List of Stanford University faculty and staff

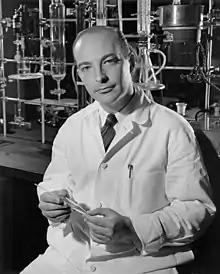
Arthur Kornberg (National Library of Medicine portrait)

Though Stanford did not originally have schools, over the years the departments have all been collected into schools.